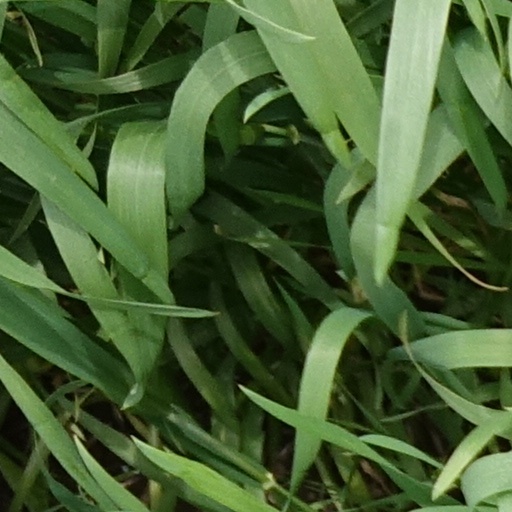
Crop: wheat